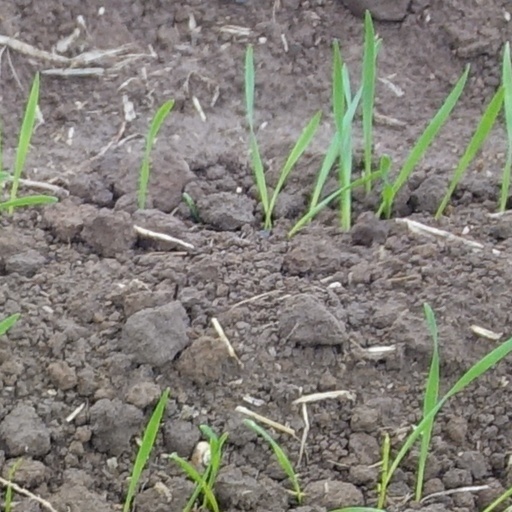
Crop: wheat